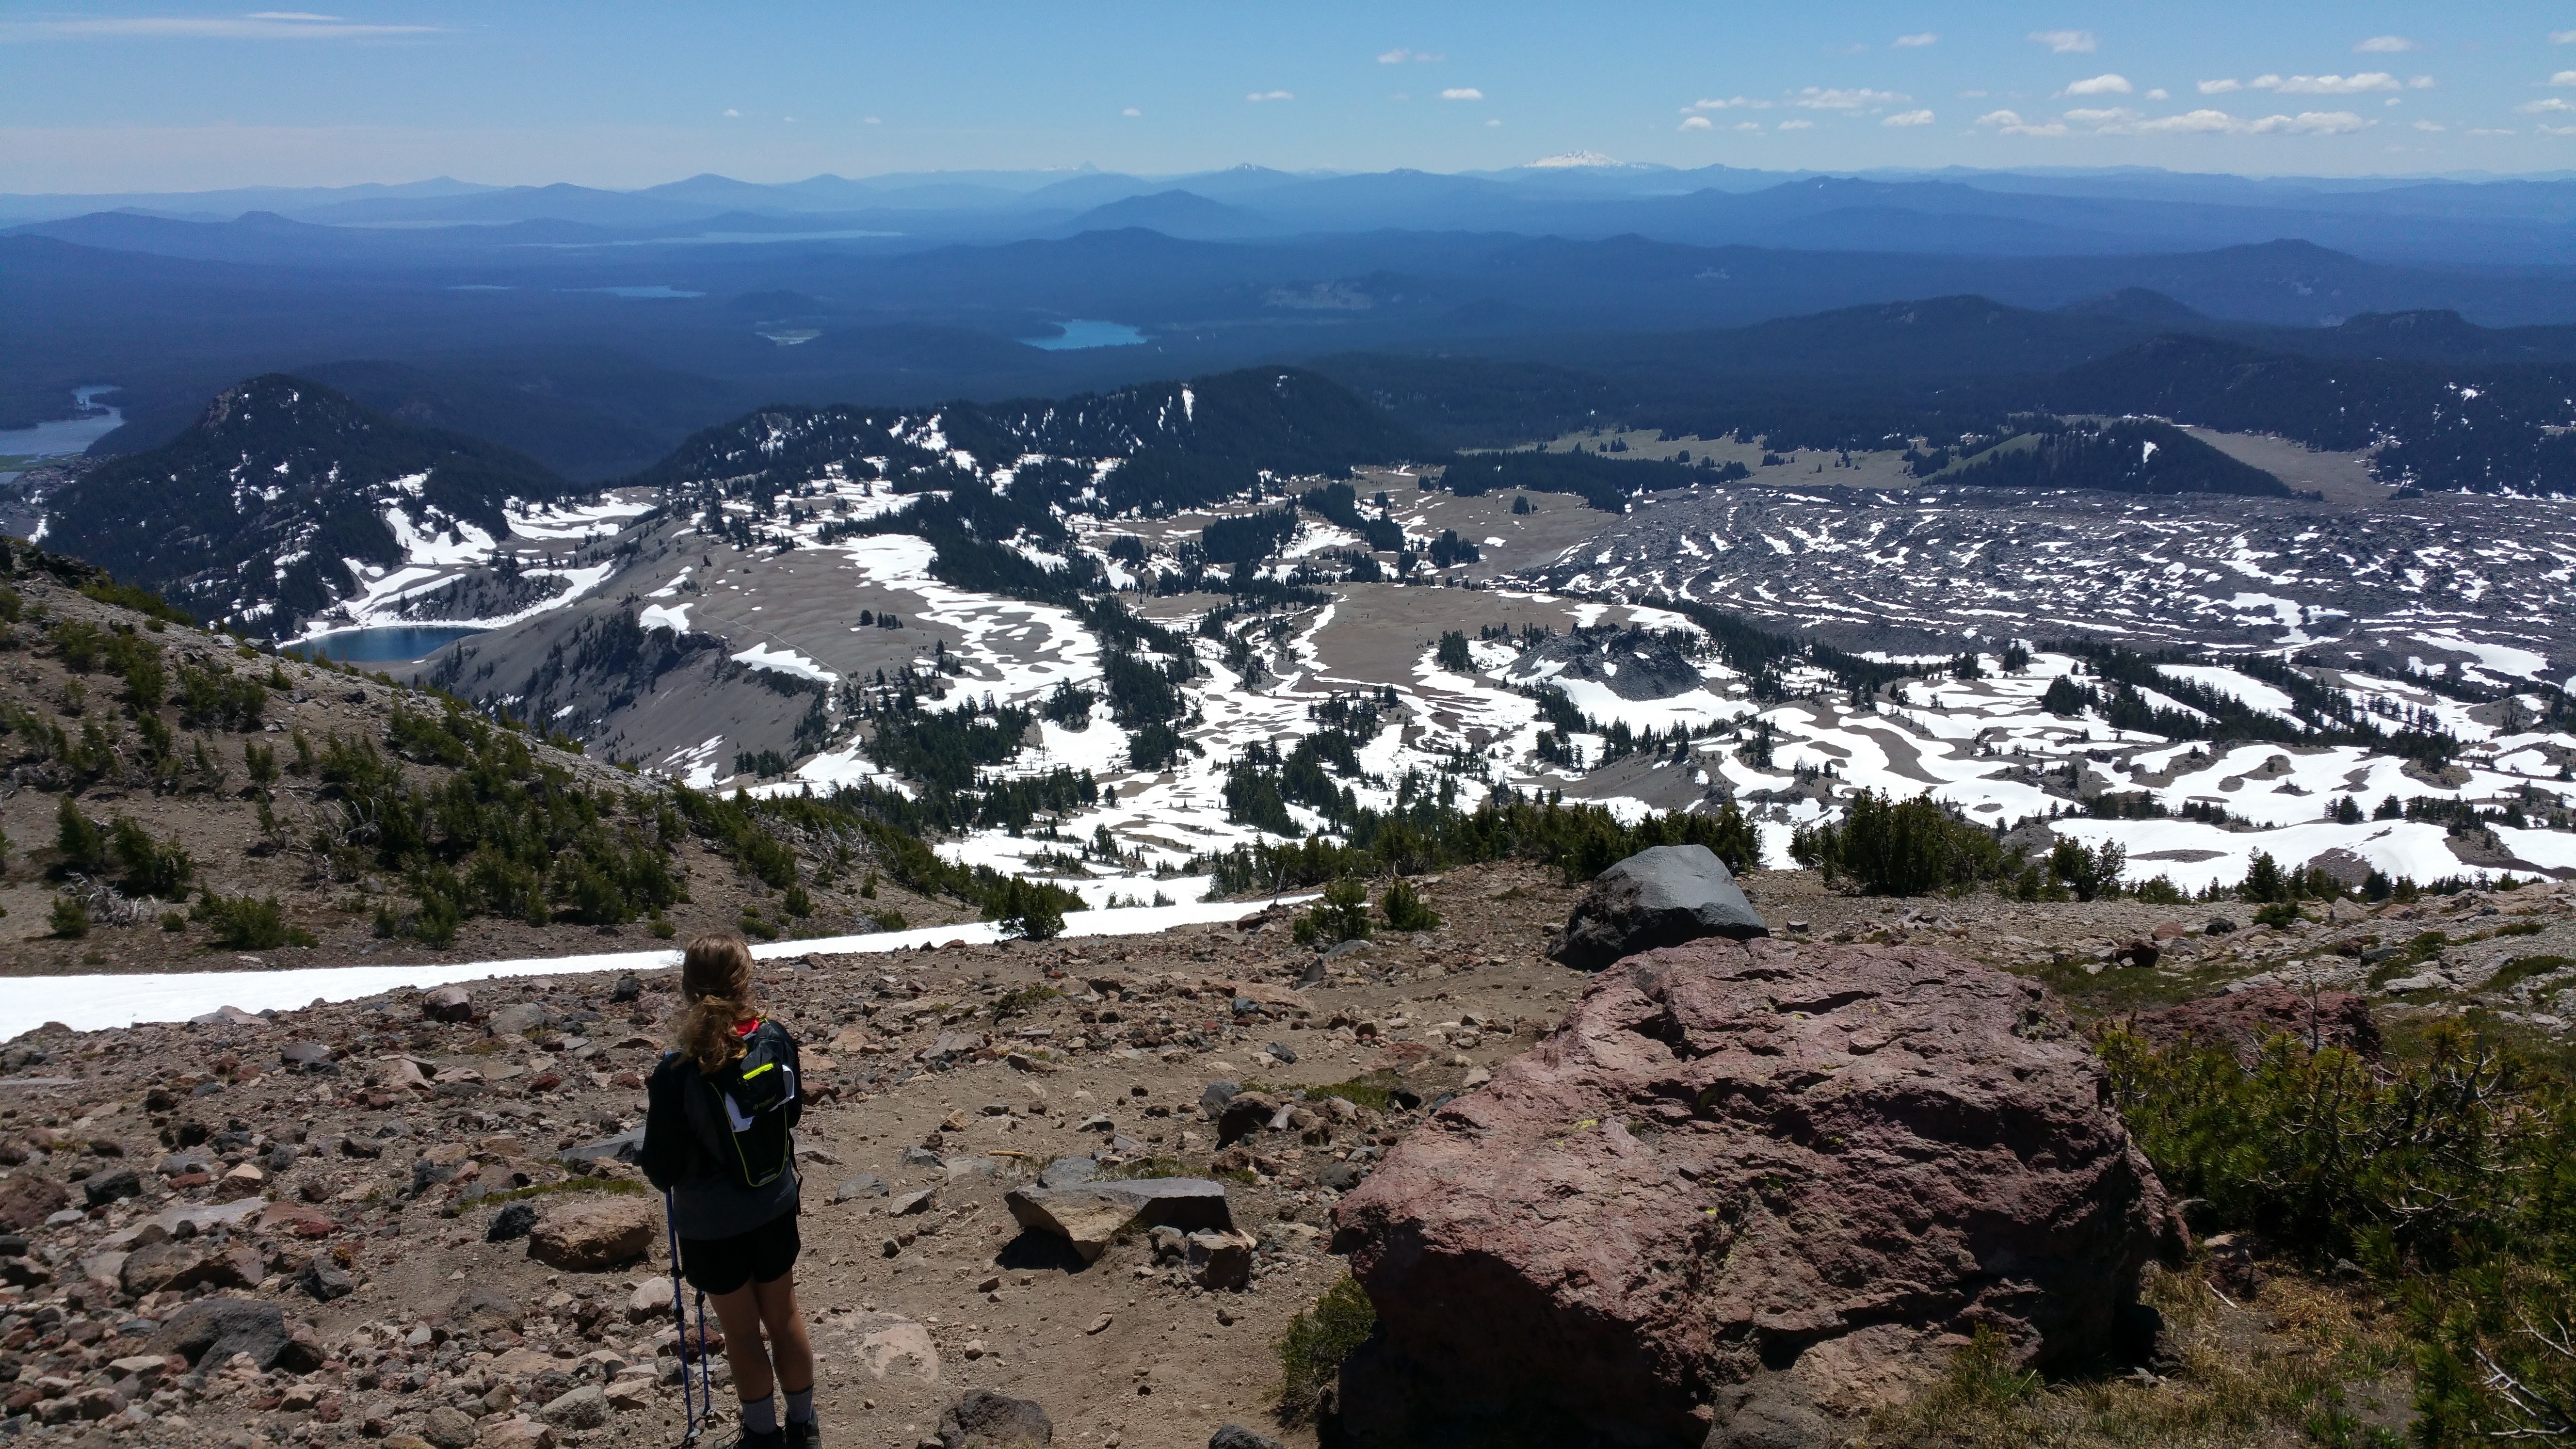
wilderness, walking, mountain, hiking, adventure, valley, mountain range, extreme sport, ridge, summit, mountaineering, geology, alps, backpacking, plateau, oregon, landform, aerial photography, three sisters, geographical feature, mountainous landforms, geological phenomenon